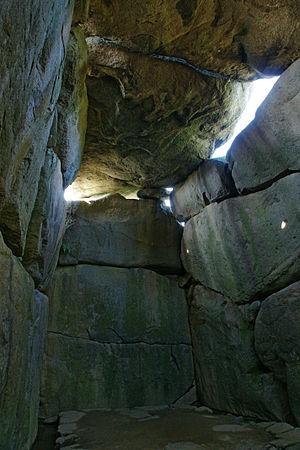
Le kofun d'Ishibutai est un tumulus de pierre de la période Asuka à l'est des vestiges Shimanoshō à Asuka, dans la préfecture de Nara au Japon. Ce kofun passe pour être la tombe de Soga no Umako. Jadis tumulus, il ne reste plus que des pierres. Toutefois, longue de 54 m, c'est la plus grande structure mégalithique connue au Japon. Le kofun est également appelé « kofun d'Ishibutoya ».